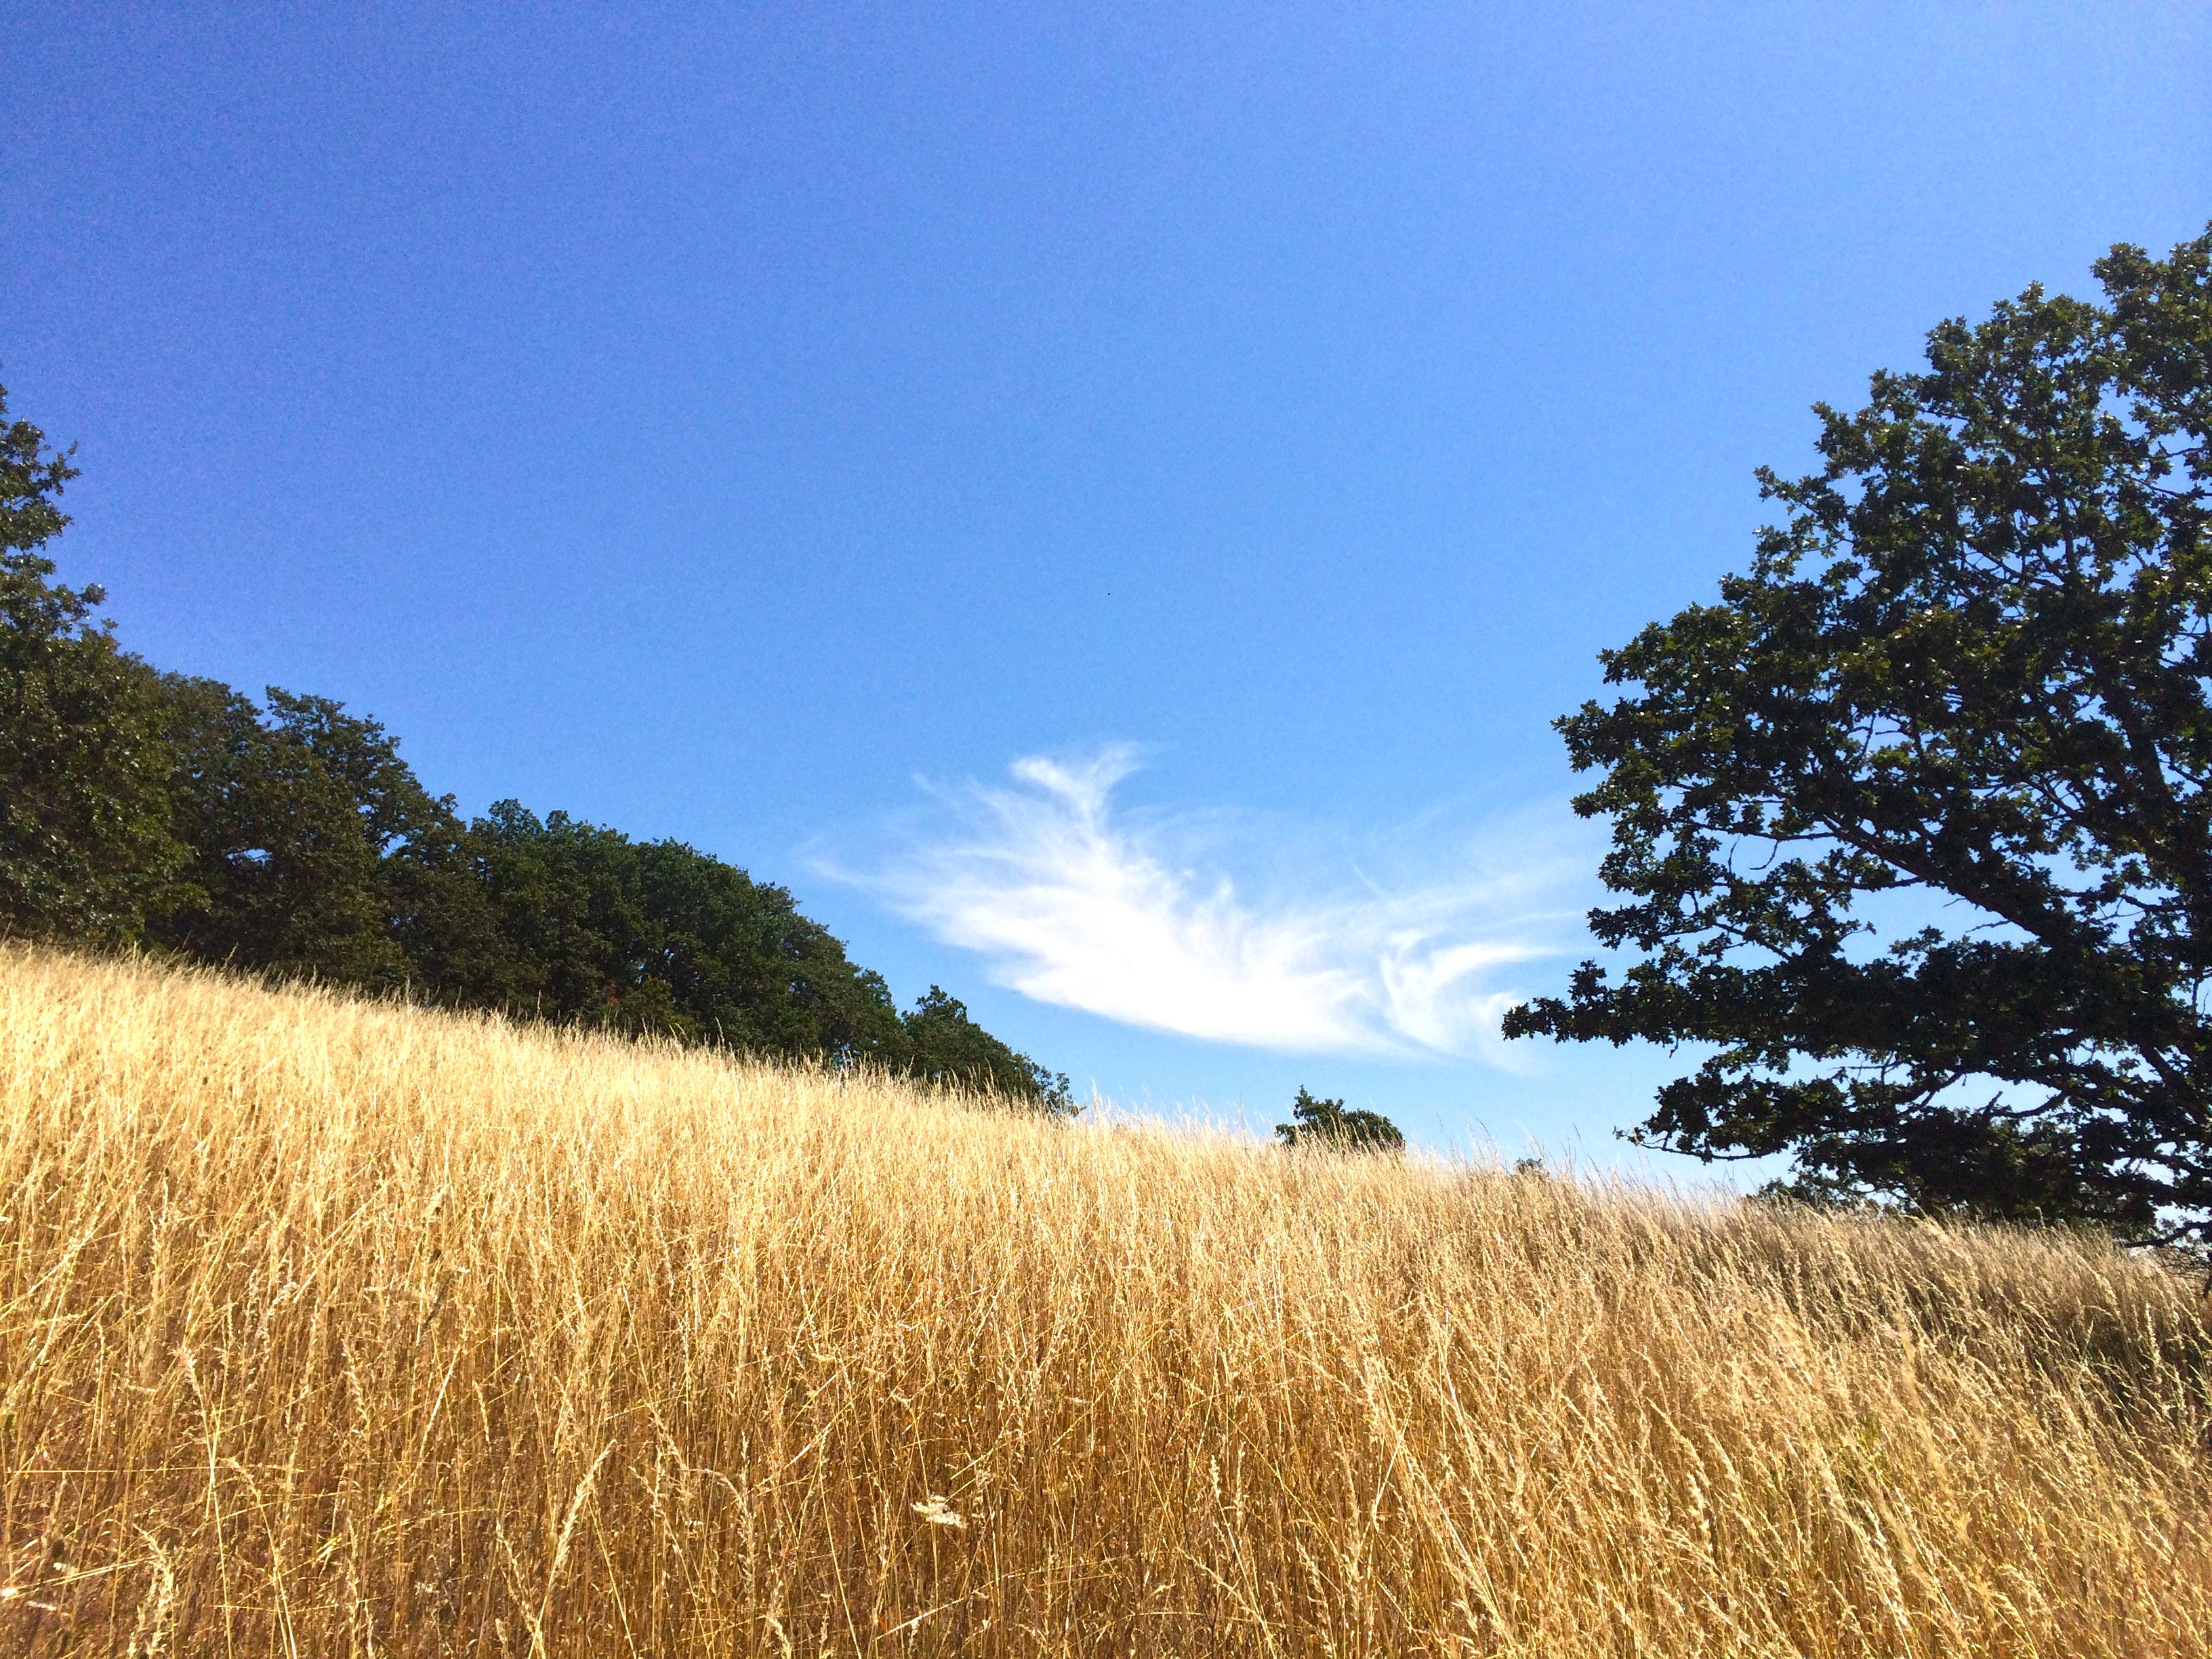
landscape, tree, nature, grass, horizon, cloud, plant, sky, field, meadow, prairie, country, summer, blue, agriculture, plain, grassland, low, ecosystem, steppe, rural area, wispy, flowering plant, grass family, land plant